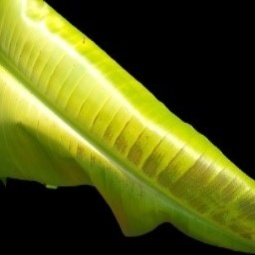
Label: Magnesium